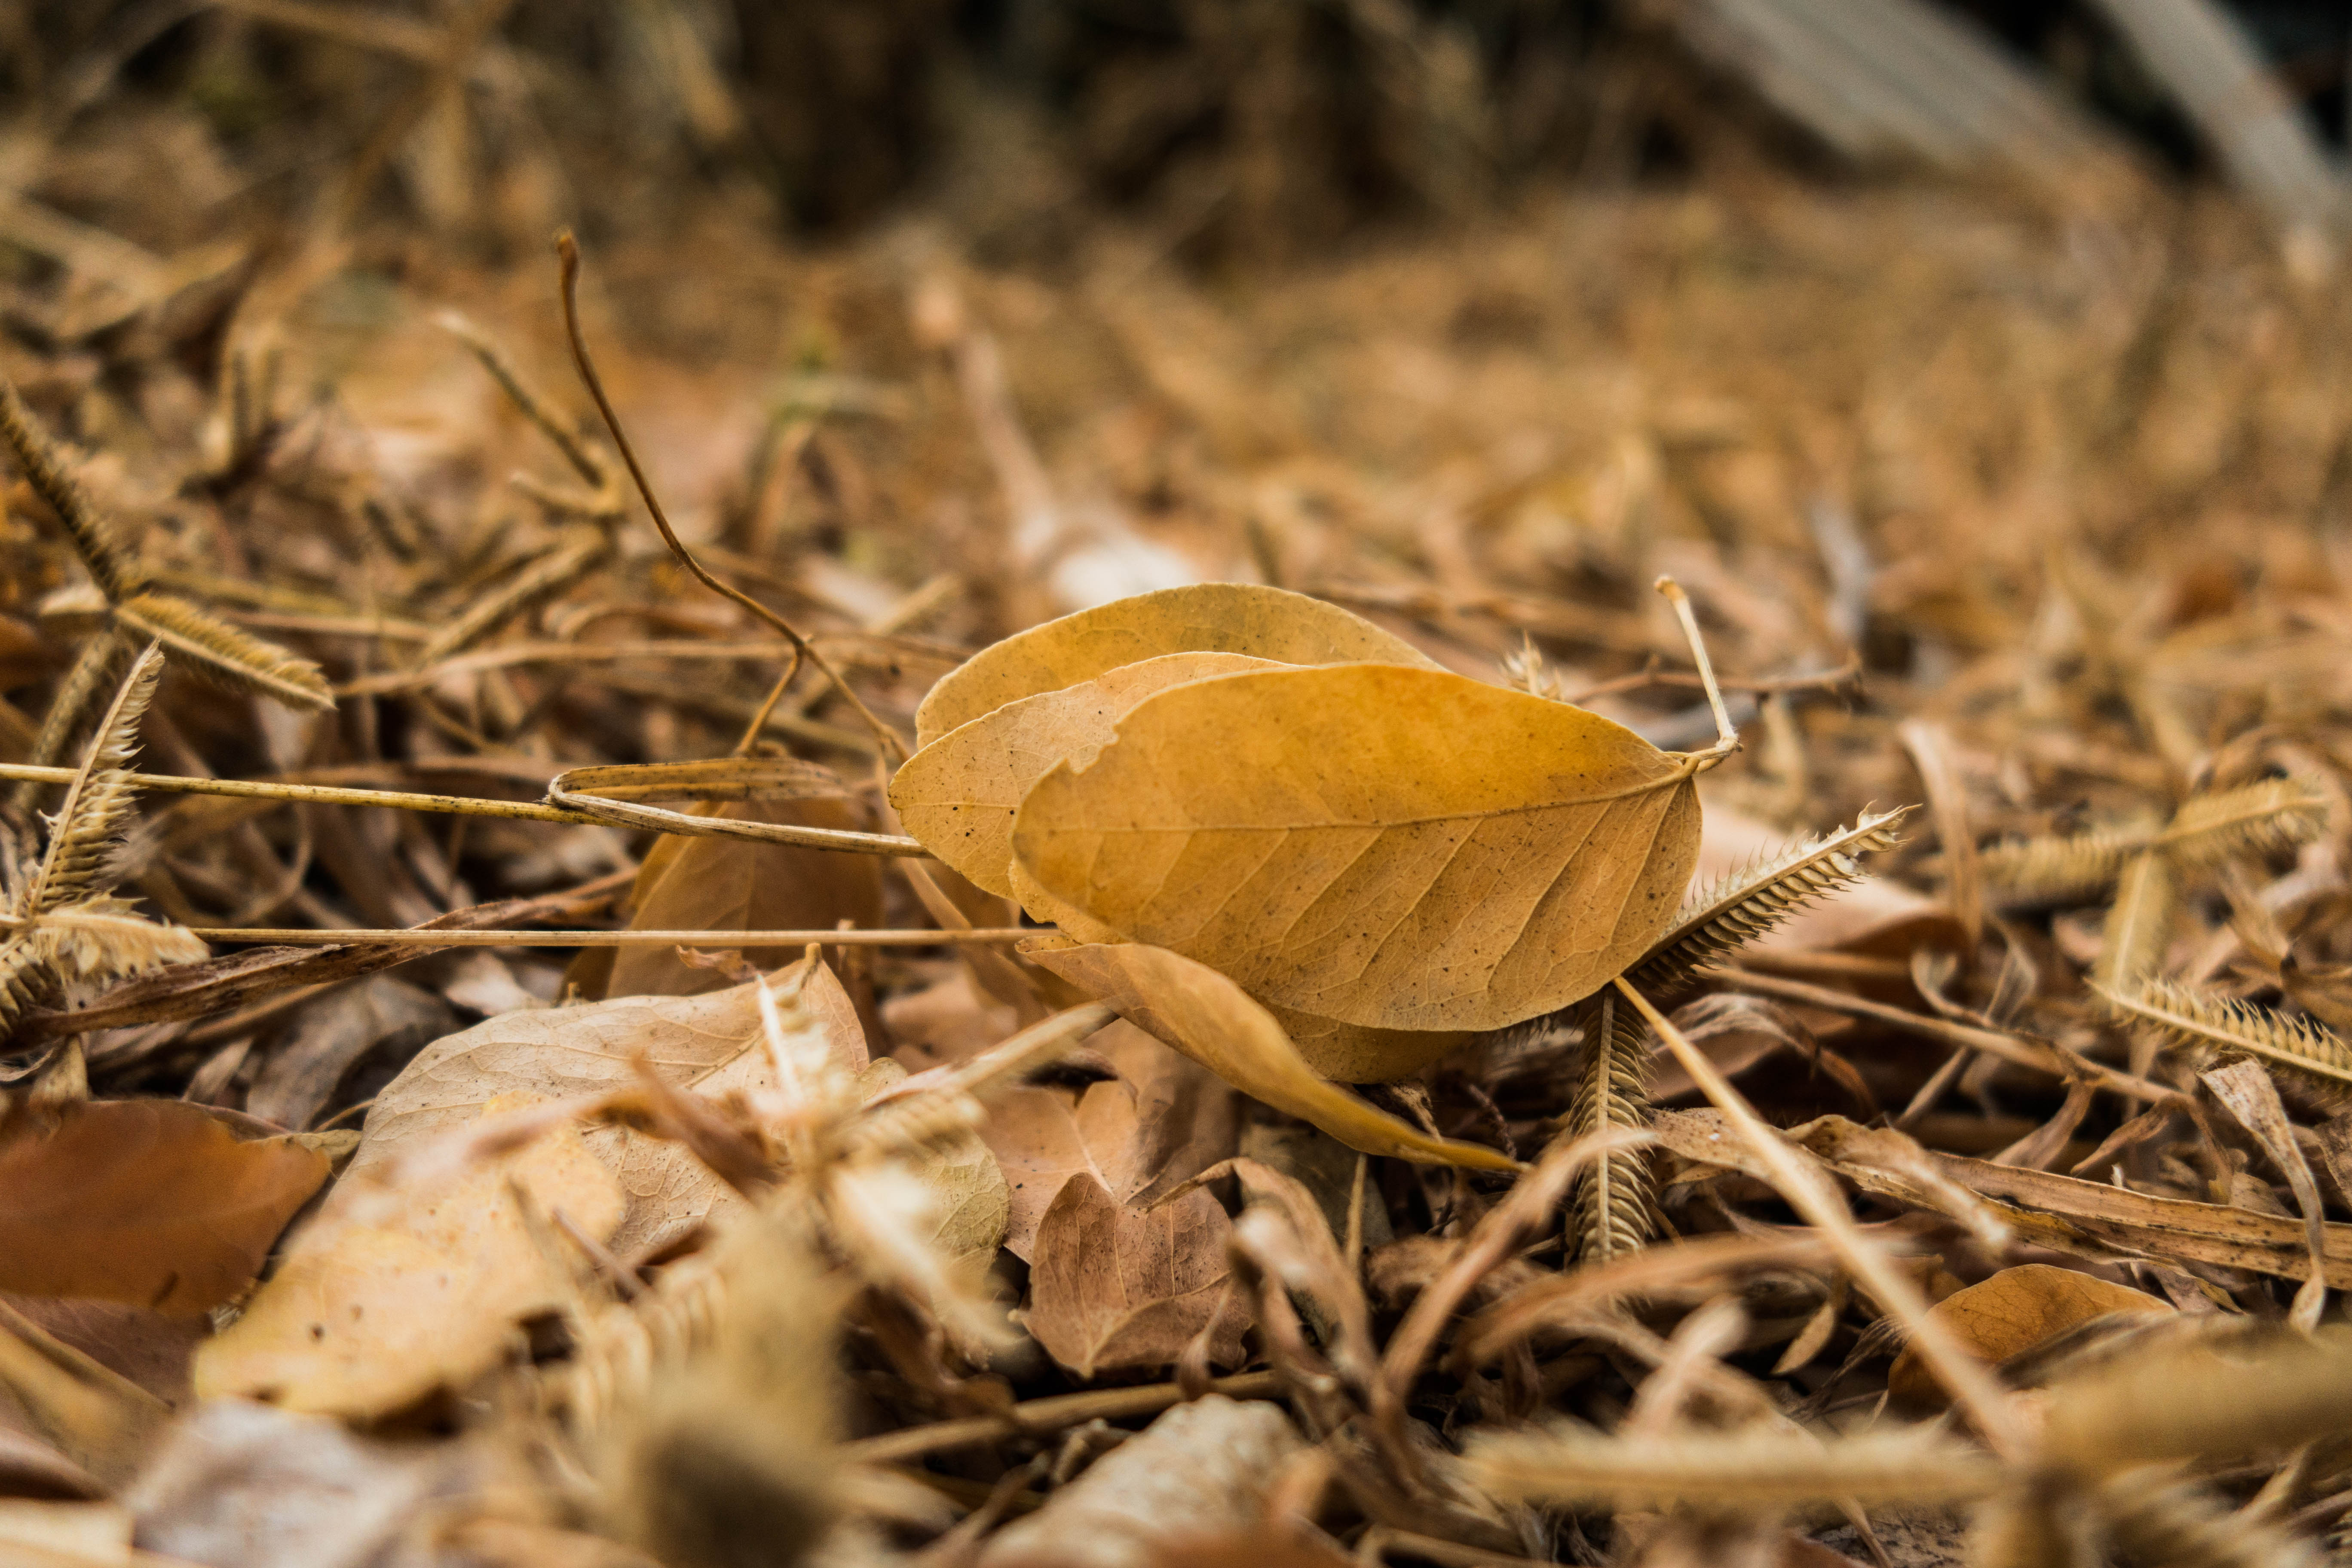
grass, dead leaf, summer, leaf, plant, adaptation, twig, autumn, sunlight, wood, rock, straw